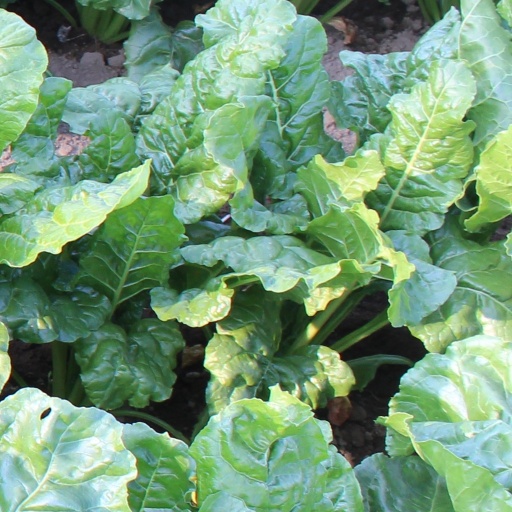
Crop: sugar beet